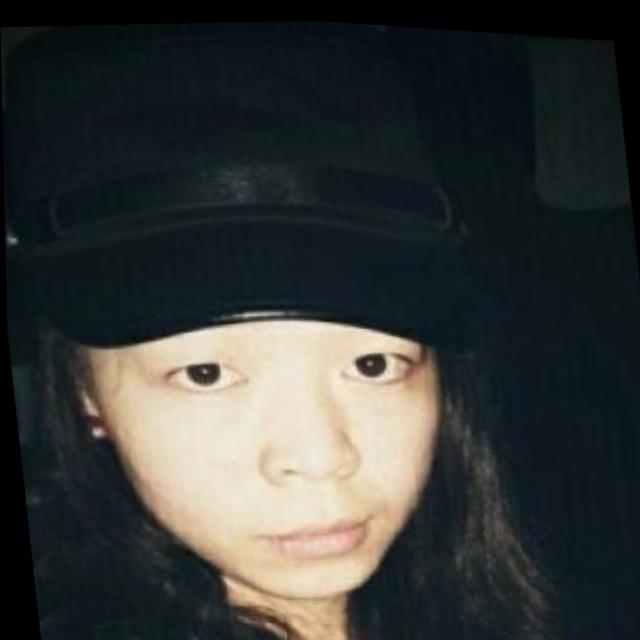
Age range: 21-44